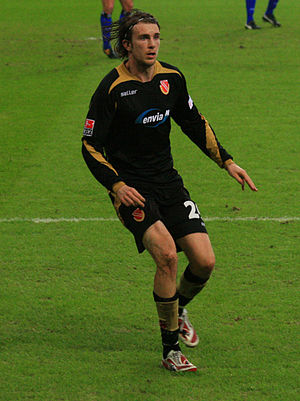
Dennis Sørensen
Dennis Sørensen er en tidligere dansk fodboldspiller. Han har også oprådt på U/21-landsholdet og A-landsholdet.